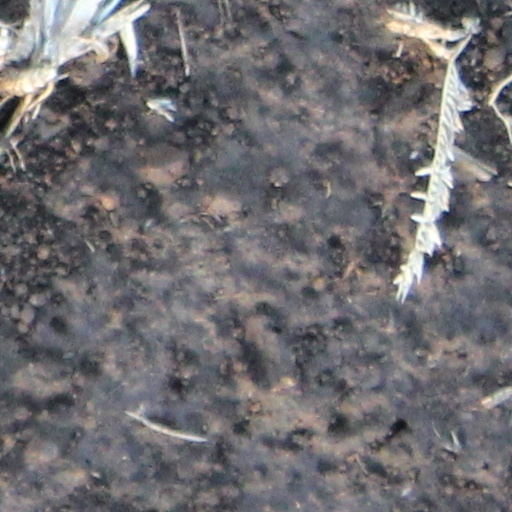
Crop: wheat